Plucking the Daisy

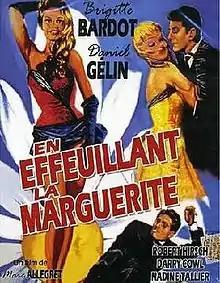

Plucking the Daisy is a 1956 French comedy film directed by Marc Allégret and starring Daniel Gélin and Brigitte Bardot.